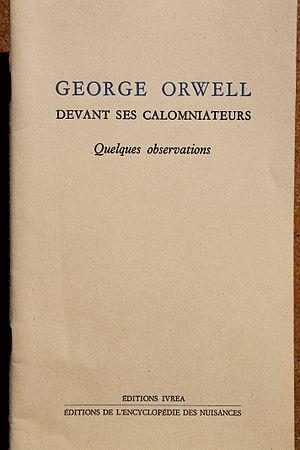
Champ libre est une maison d'édition créée à Paris en 1969 par Gérard Lebovici, Gérard Guégan, Alain Le Saux et Floriana Lebovici pour publier des ouvrages de critique sociale reflétant des courants de gauche critique et d'extrême gauche non léniniste de l'époque. De nombreux classiques de l'anarchisme, de la littérature, de l'histoire militaire et stratégique, et d'ouvrages sur les avant-gardes artistiques y seront également édités. En vingt-deux ans, Champ libre a publié 230 livres.
Les Éditions de l'Encyclopédie des Nuisances sont une maison d'édition française fondée en 1991 par Jaime Semprun à Paris comme prolongement de la revue et du groupe Encyclopédie des Nuisances dont quinze fascicules ont paru entre 1984 et 1992.